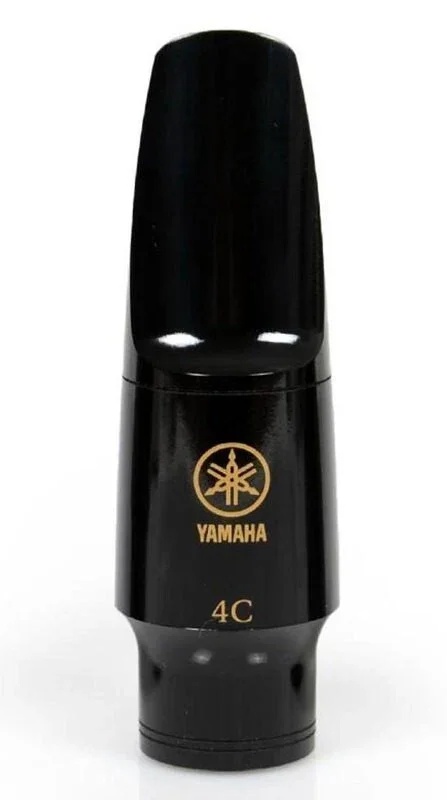
YAMAHA ALTO SAXOPHONE 4C MOUTHPIECE CUSTOM
Brand: Yamaha
The Custom 4CM alto sax mouthpiece has a tight tip opening that pairs well with stiff reeds, providing maximum control in delicate passages. Experienced players will appreciate the hard-rubber ebonite which produces a rich, warm tone with exceptional clarity. • Hard rubber material • Rich tone quality • Maximum control
Category: Arts & Entertainment > Hobbies & Creative Arts > Musical Instrument & Orchestra Accessories > Woodwind Instrument Accessories > Saxophone Accessories > Saxophone Parts > Saxophone Mouthpieces > Alto Saxophone Mouthpieces